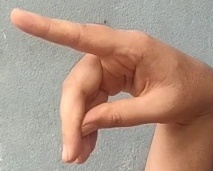
ASL sign: P